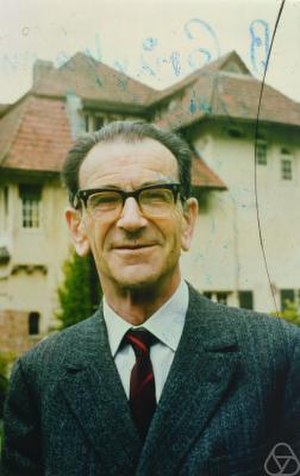
Werner Fenchel
Moritz Werner Fenchel var en berømt tyskfødt matematiker, som i 1933 flygtede fra Nazi-Tyskland til Danmark og senere fik dansk statsborgerskab. Werner Fenchel var i perioden 1956-1974 en højt estimeret professor i matematik ved Københavns Universitet.